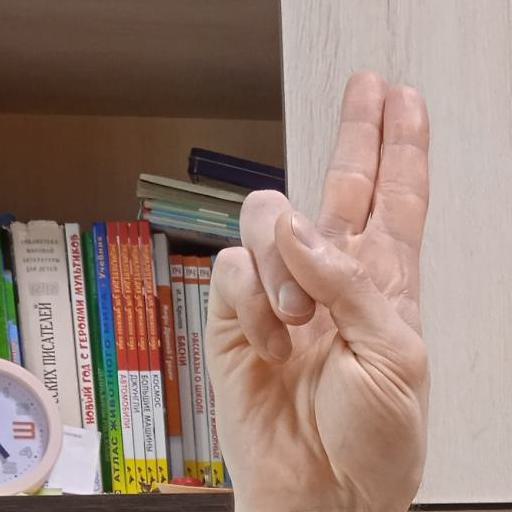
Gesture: two_up